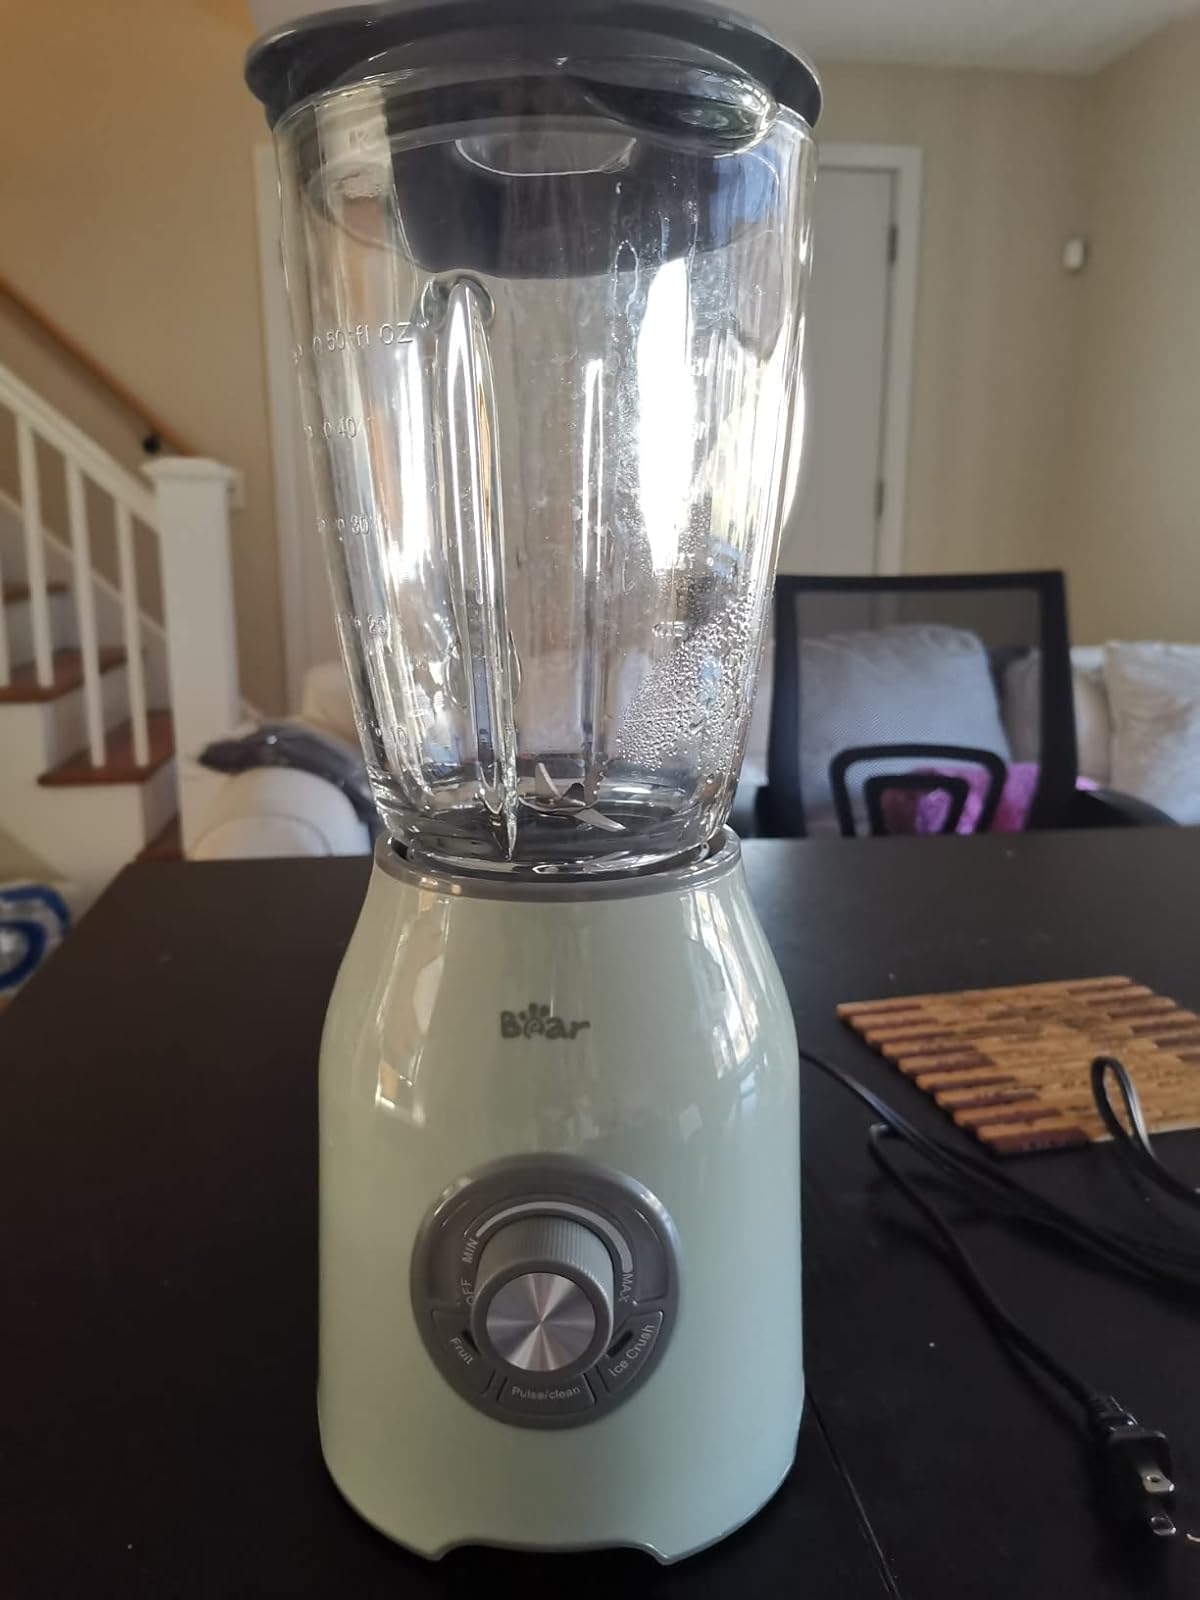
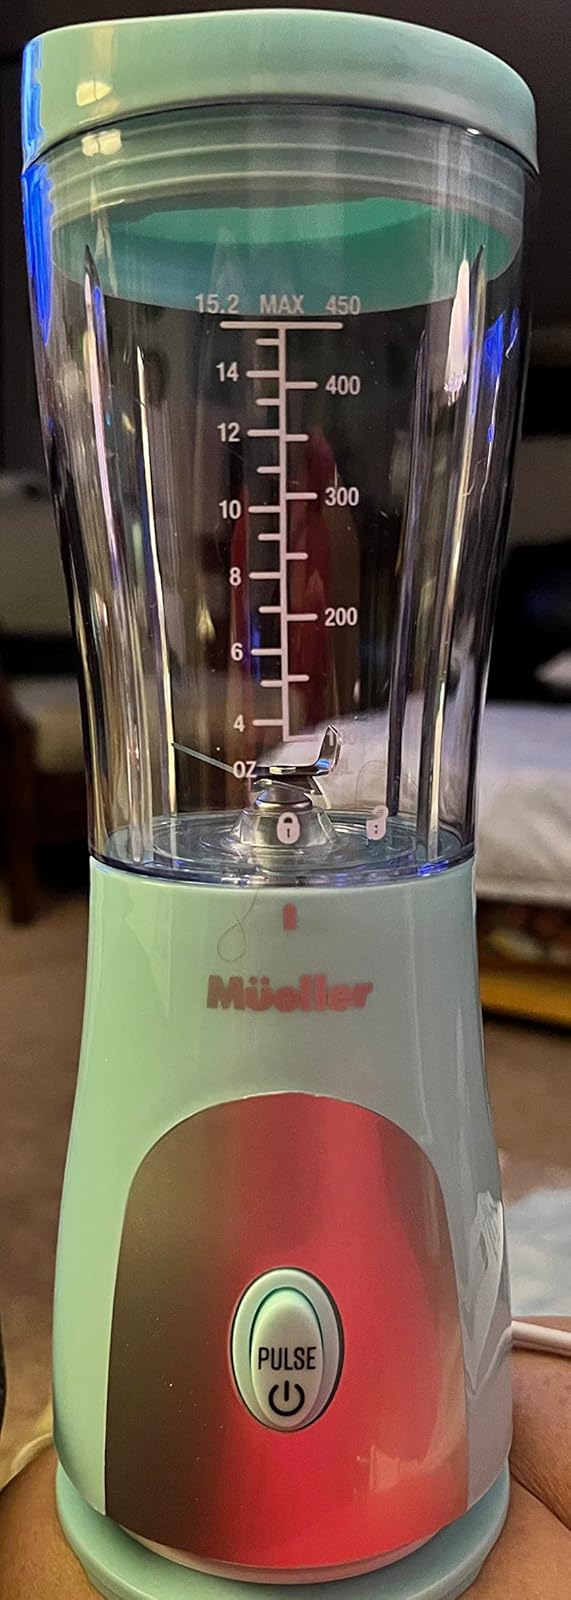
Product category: items_blender
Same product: no